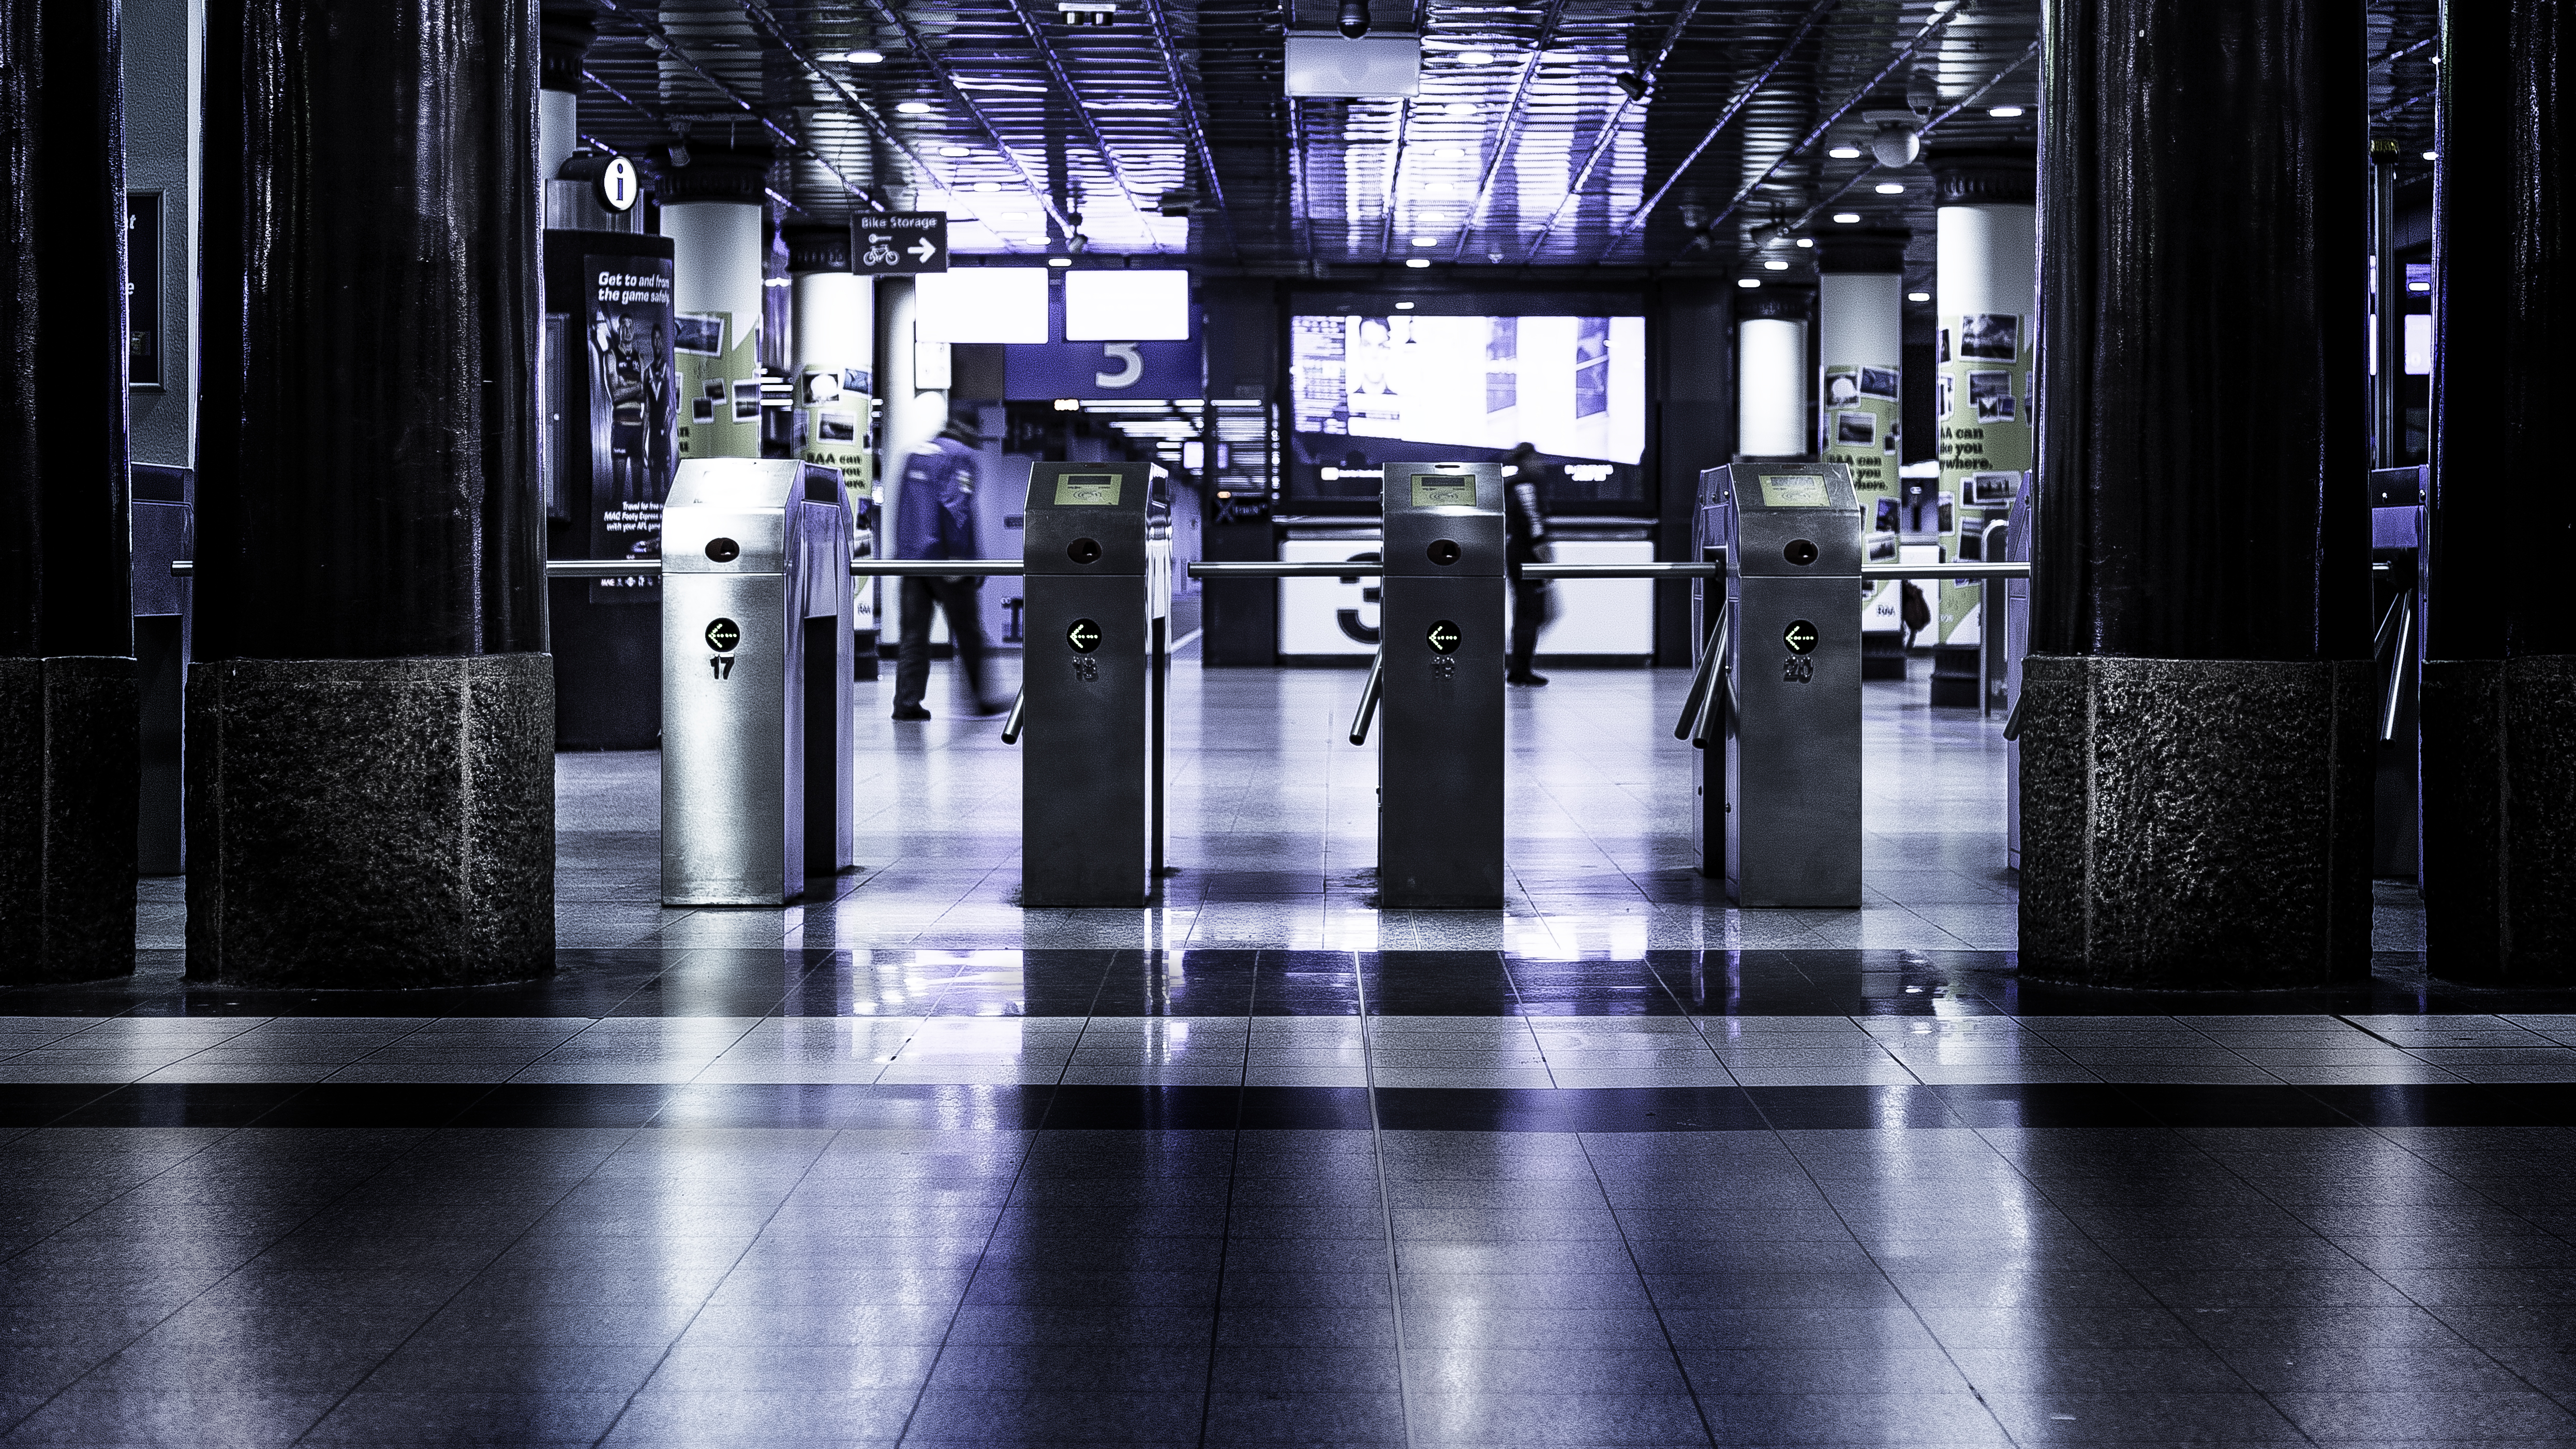
light, structure, tube, floor, building, city, train, airport, steel, reflection, station, factory, industry, business, room, interior design, indoors, terminal, hallway, sport venue